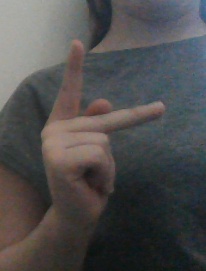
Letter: dha